Elizabeth David bibliography

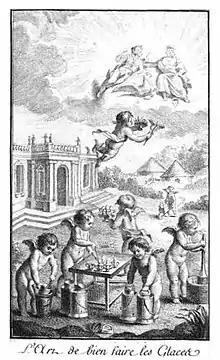
Frontispiece of "L'Art de bien faire les glaces d'office" (1768) reproduced in "Hunt the Ice Cream" in "Is There a Nutmeg in the House?"

David had been working on this book intermittently for several years before her last illnesses. When she realised that she would not live to complete it, she asked Jill Norman to do so. It was a demanding task; Norman found that "the book had grown without a structure … it was a collection of essays, really." The book traces the history of ice in the cuisines of Europe from mediaeval times, when it had to be brought from the mountains and kept in ice houses ("anything from a hole in the ground lined with straw to elaborate domes"). It was noticeably more academic in tone than any of its predecessors, a book for the scholar rather than the cook. Reviewing the work, Candice Rodd wrote: